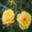
Label: rose